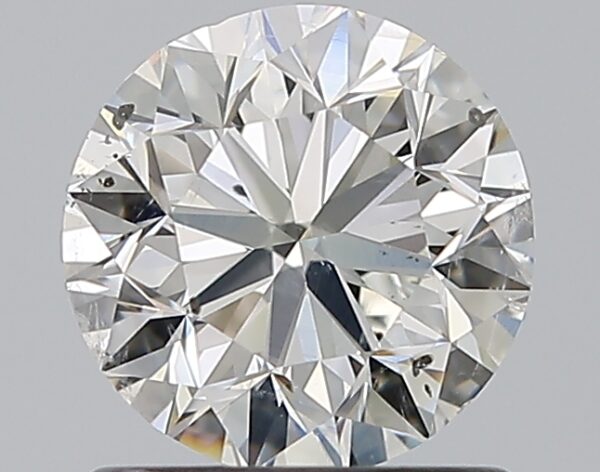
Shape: round
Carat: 1.01
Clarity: SI2
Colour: H
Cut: VG
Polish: EX
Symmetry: VG
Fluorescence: M
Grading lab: GIA
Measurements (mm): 6.18 x 6.23 x 4.04